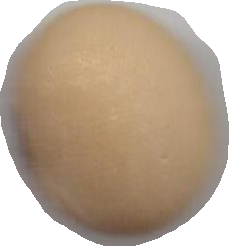
Variety: Anjasmoro